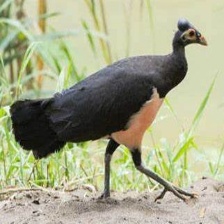
Species: MALEO
Scientific name: MACROCEPHALON MALEO